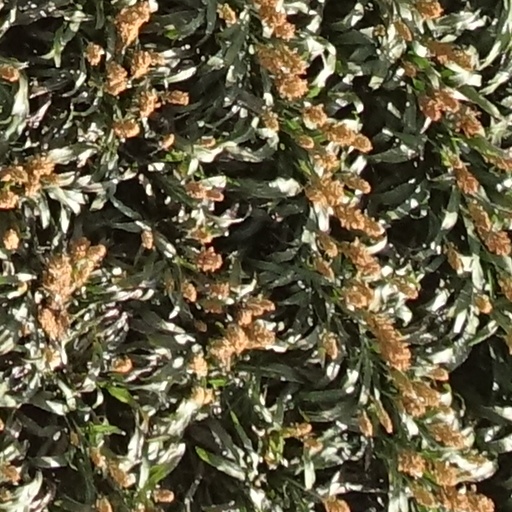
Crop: sorghum